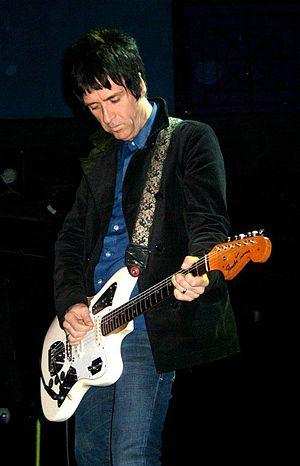
John Martin Maher dit Johnny Marr, né le 31 octobre 1963 à Ardwick, un district de la ville de Manchester en Grande-Bretagne, est un musicien anglais. Guitariste, compositeur, mais également claviériste, harmoniciste et chanteur, il est surtout connu pour son rôle de compositeur au sein du groupe des années 1980 The Smiths. Avec le chanteur Morrissey, il a formé un duo légendaire de chant-guitare. Il prend le nom de Marr pour éviter la confusion avec le batteur des Buzzcocks, John Maher.